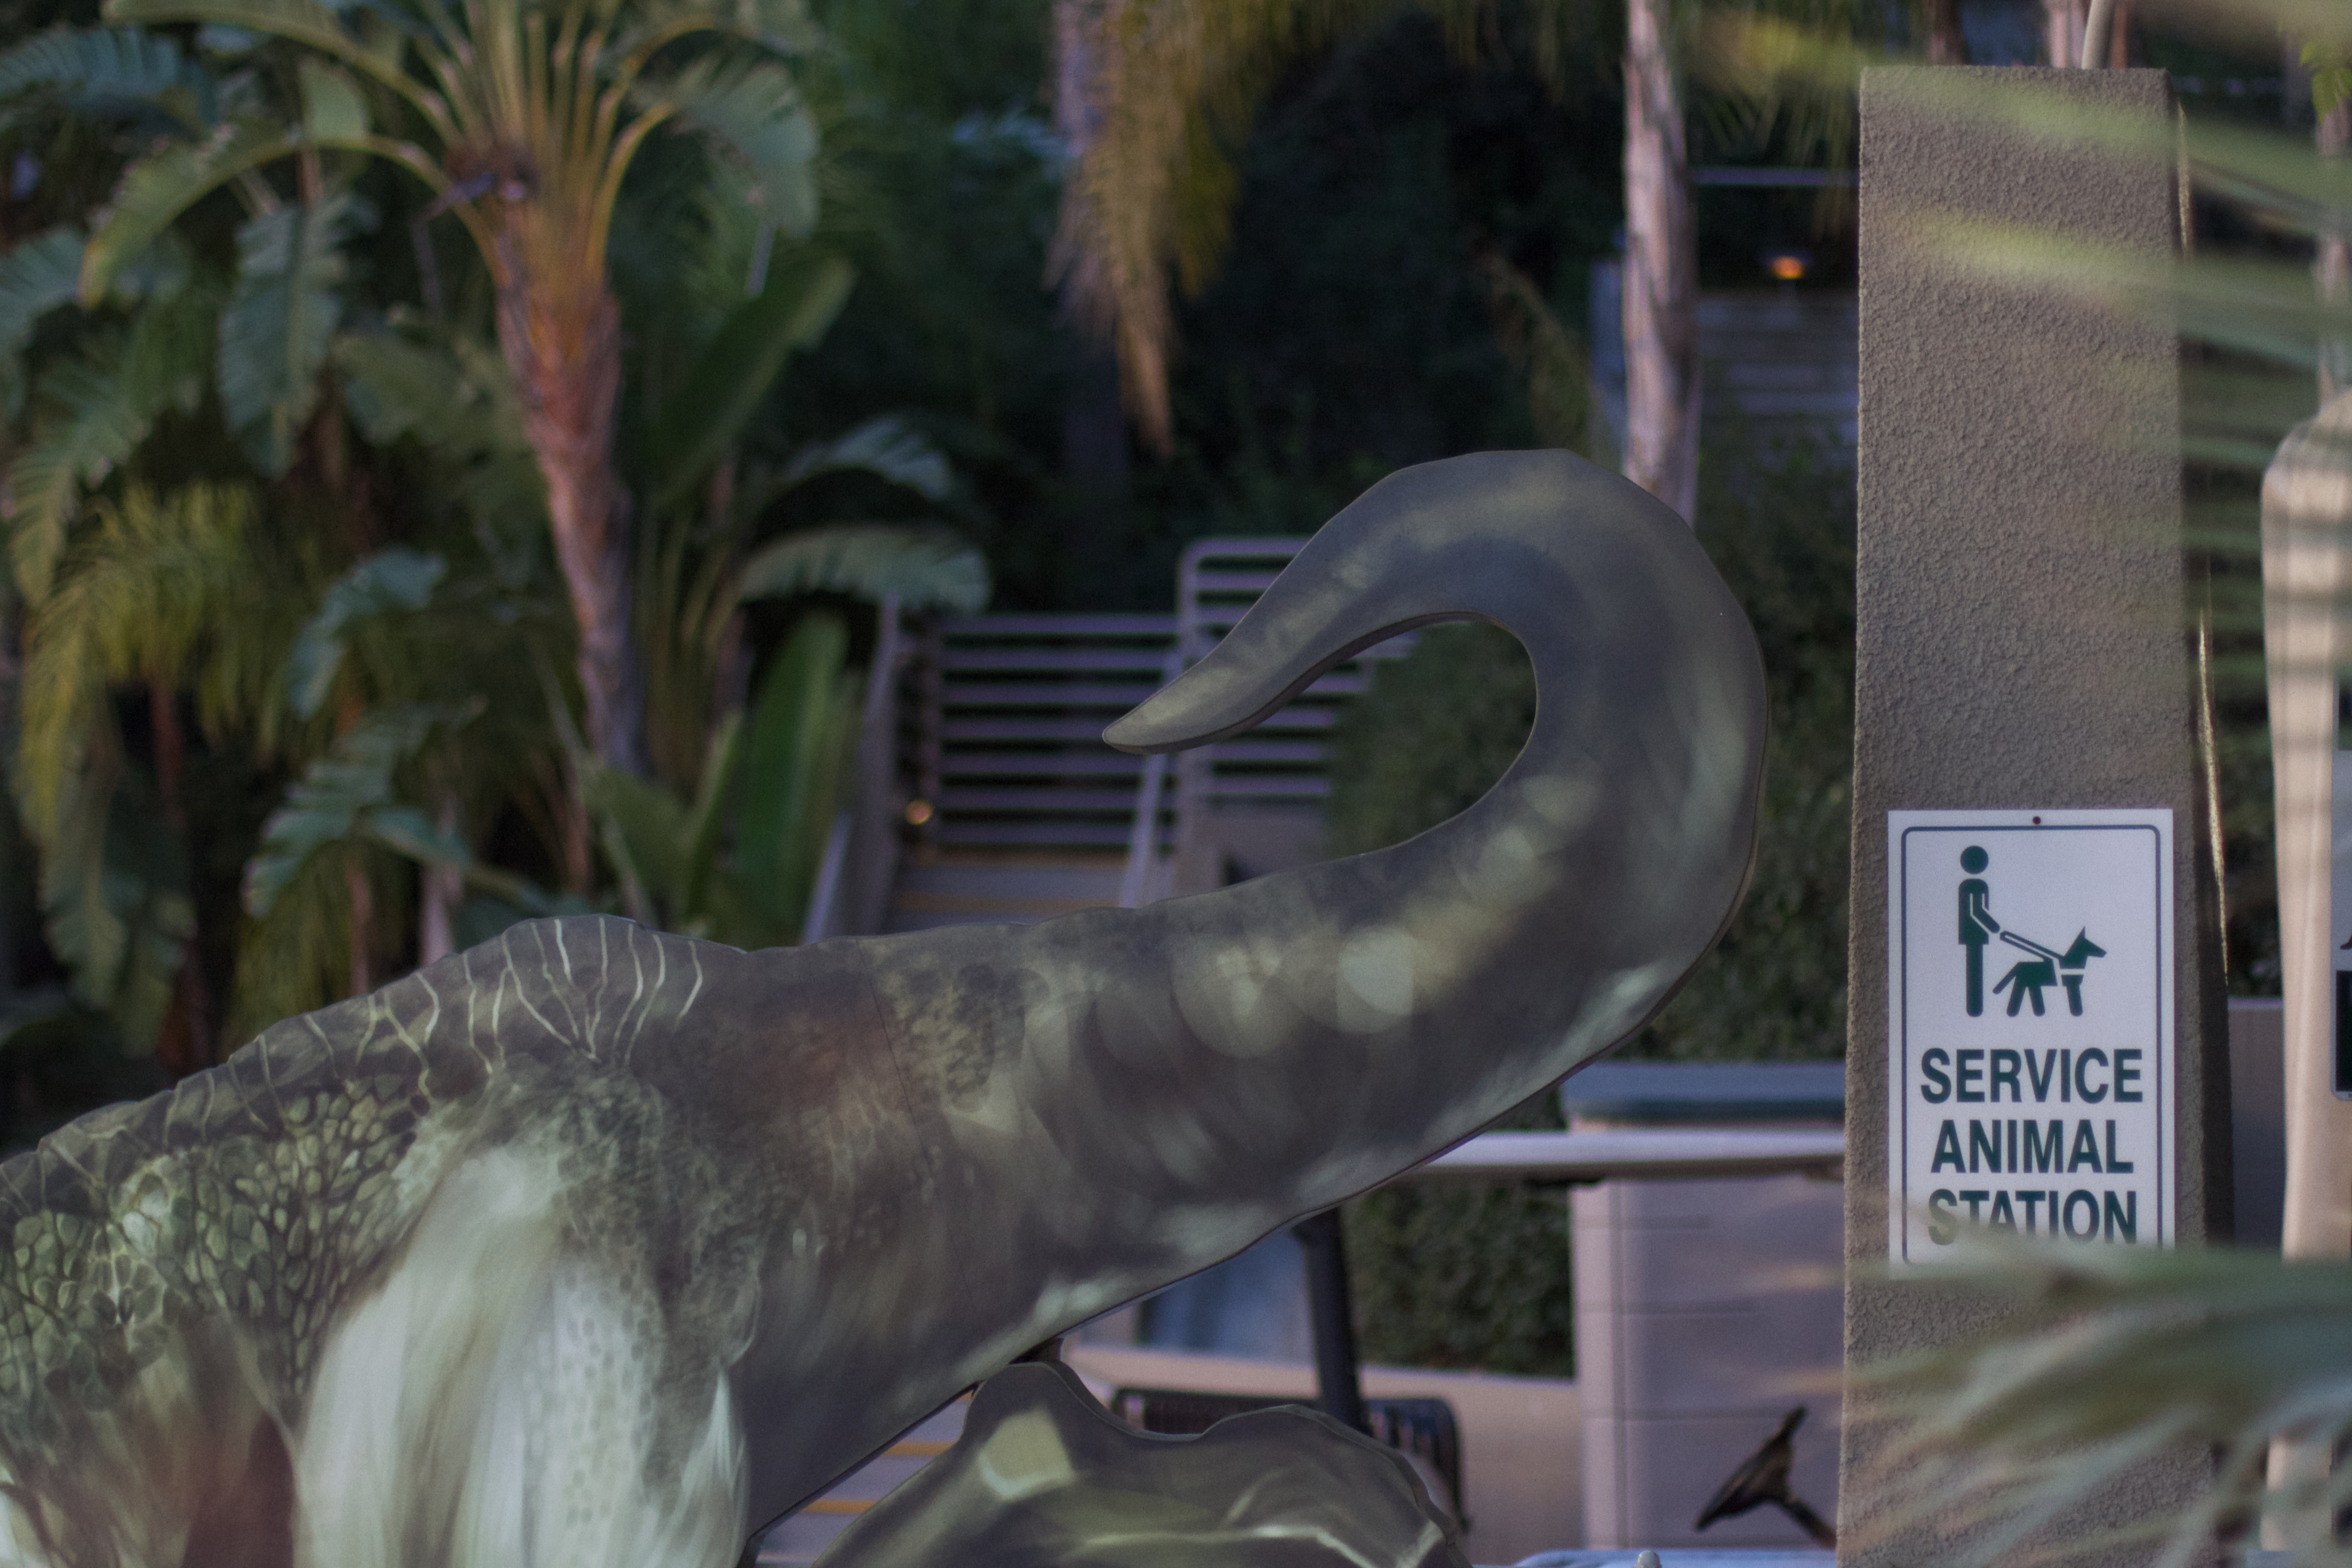
statue, zoo, sculpture, art, dinosaur